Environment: real
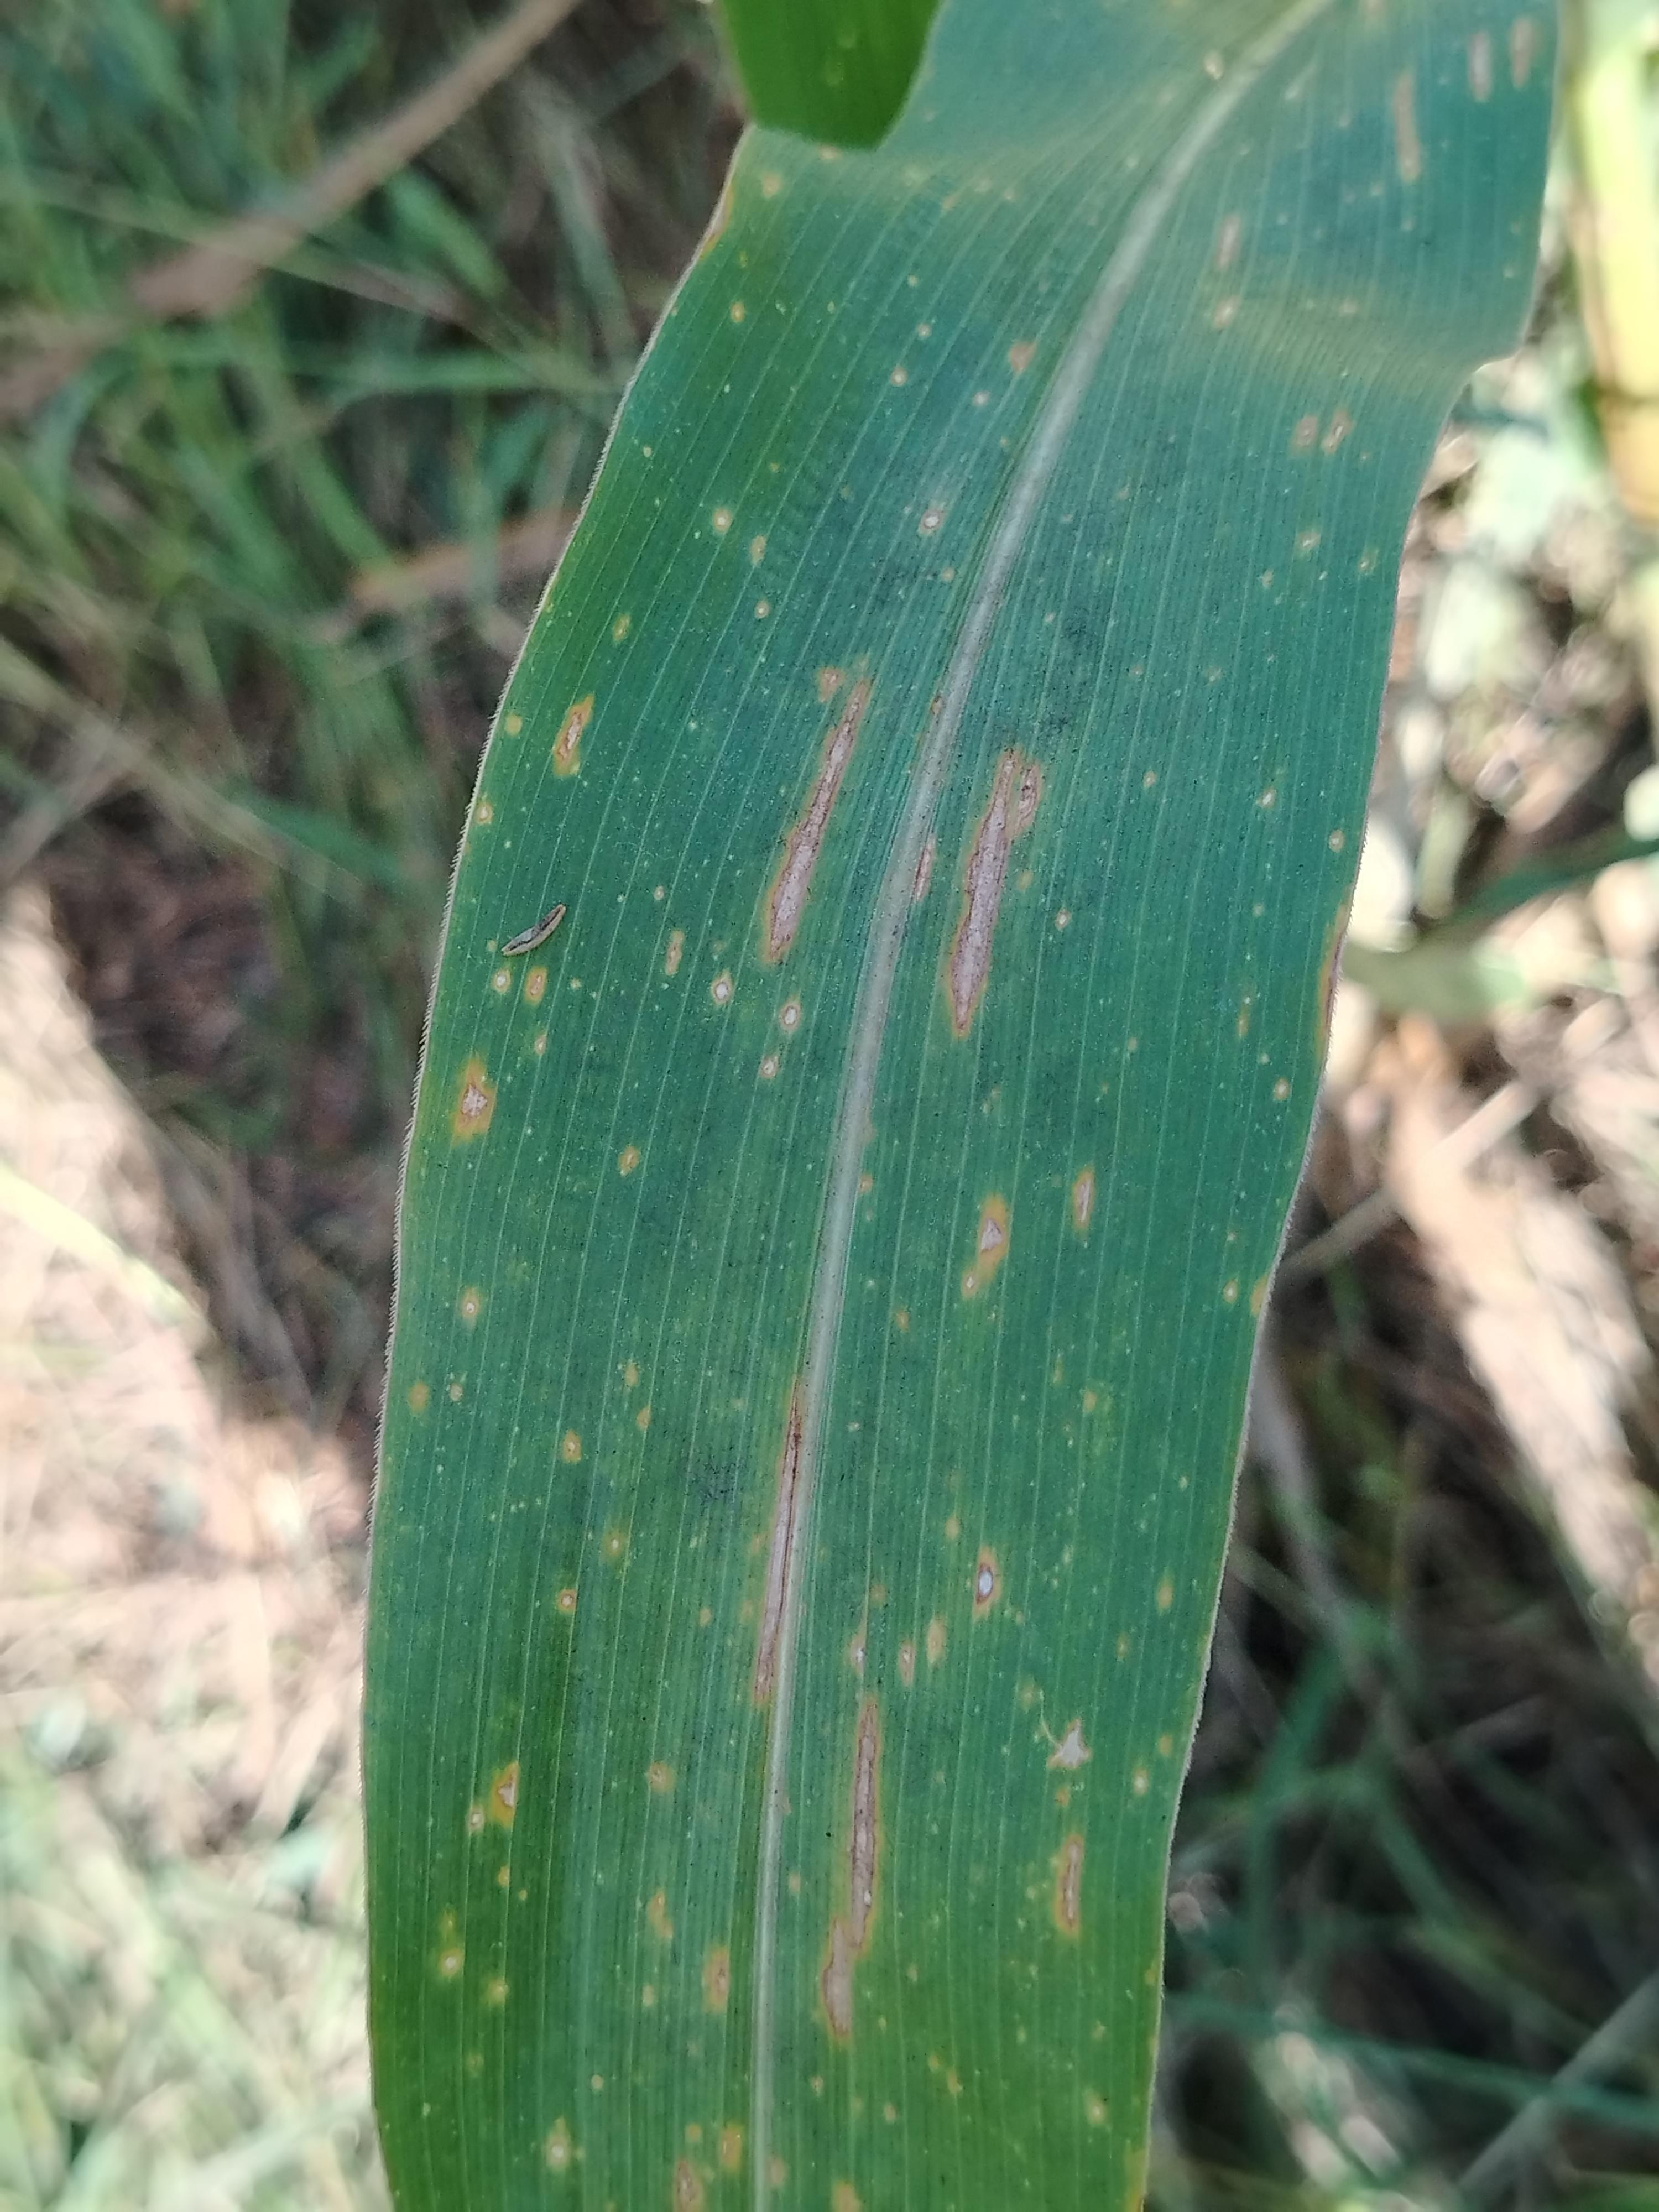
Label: gray_leaf_spot